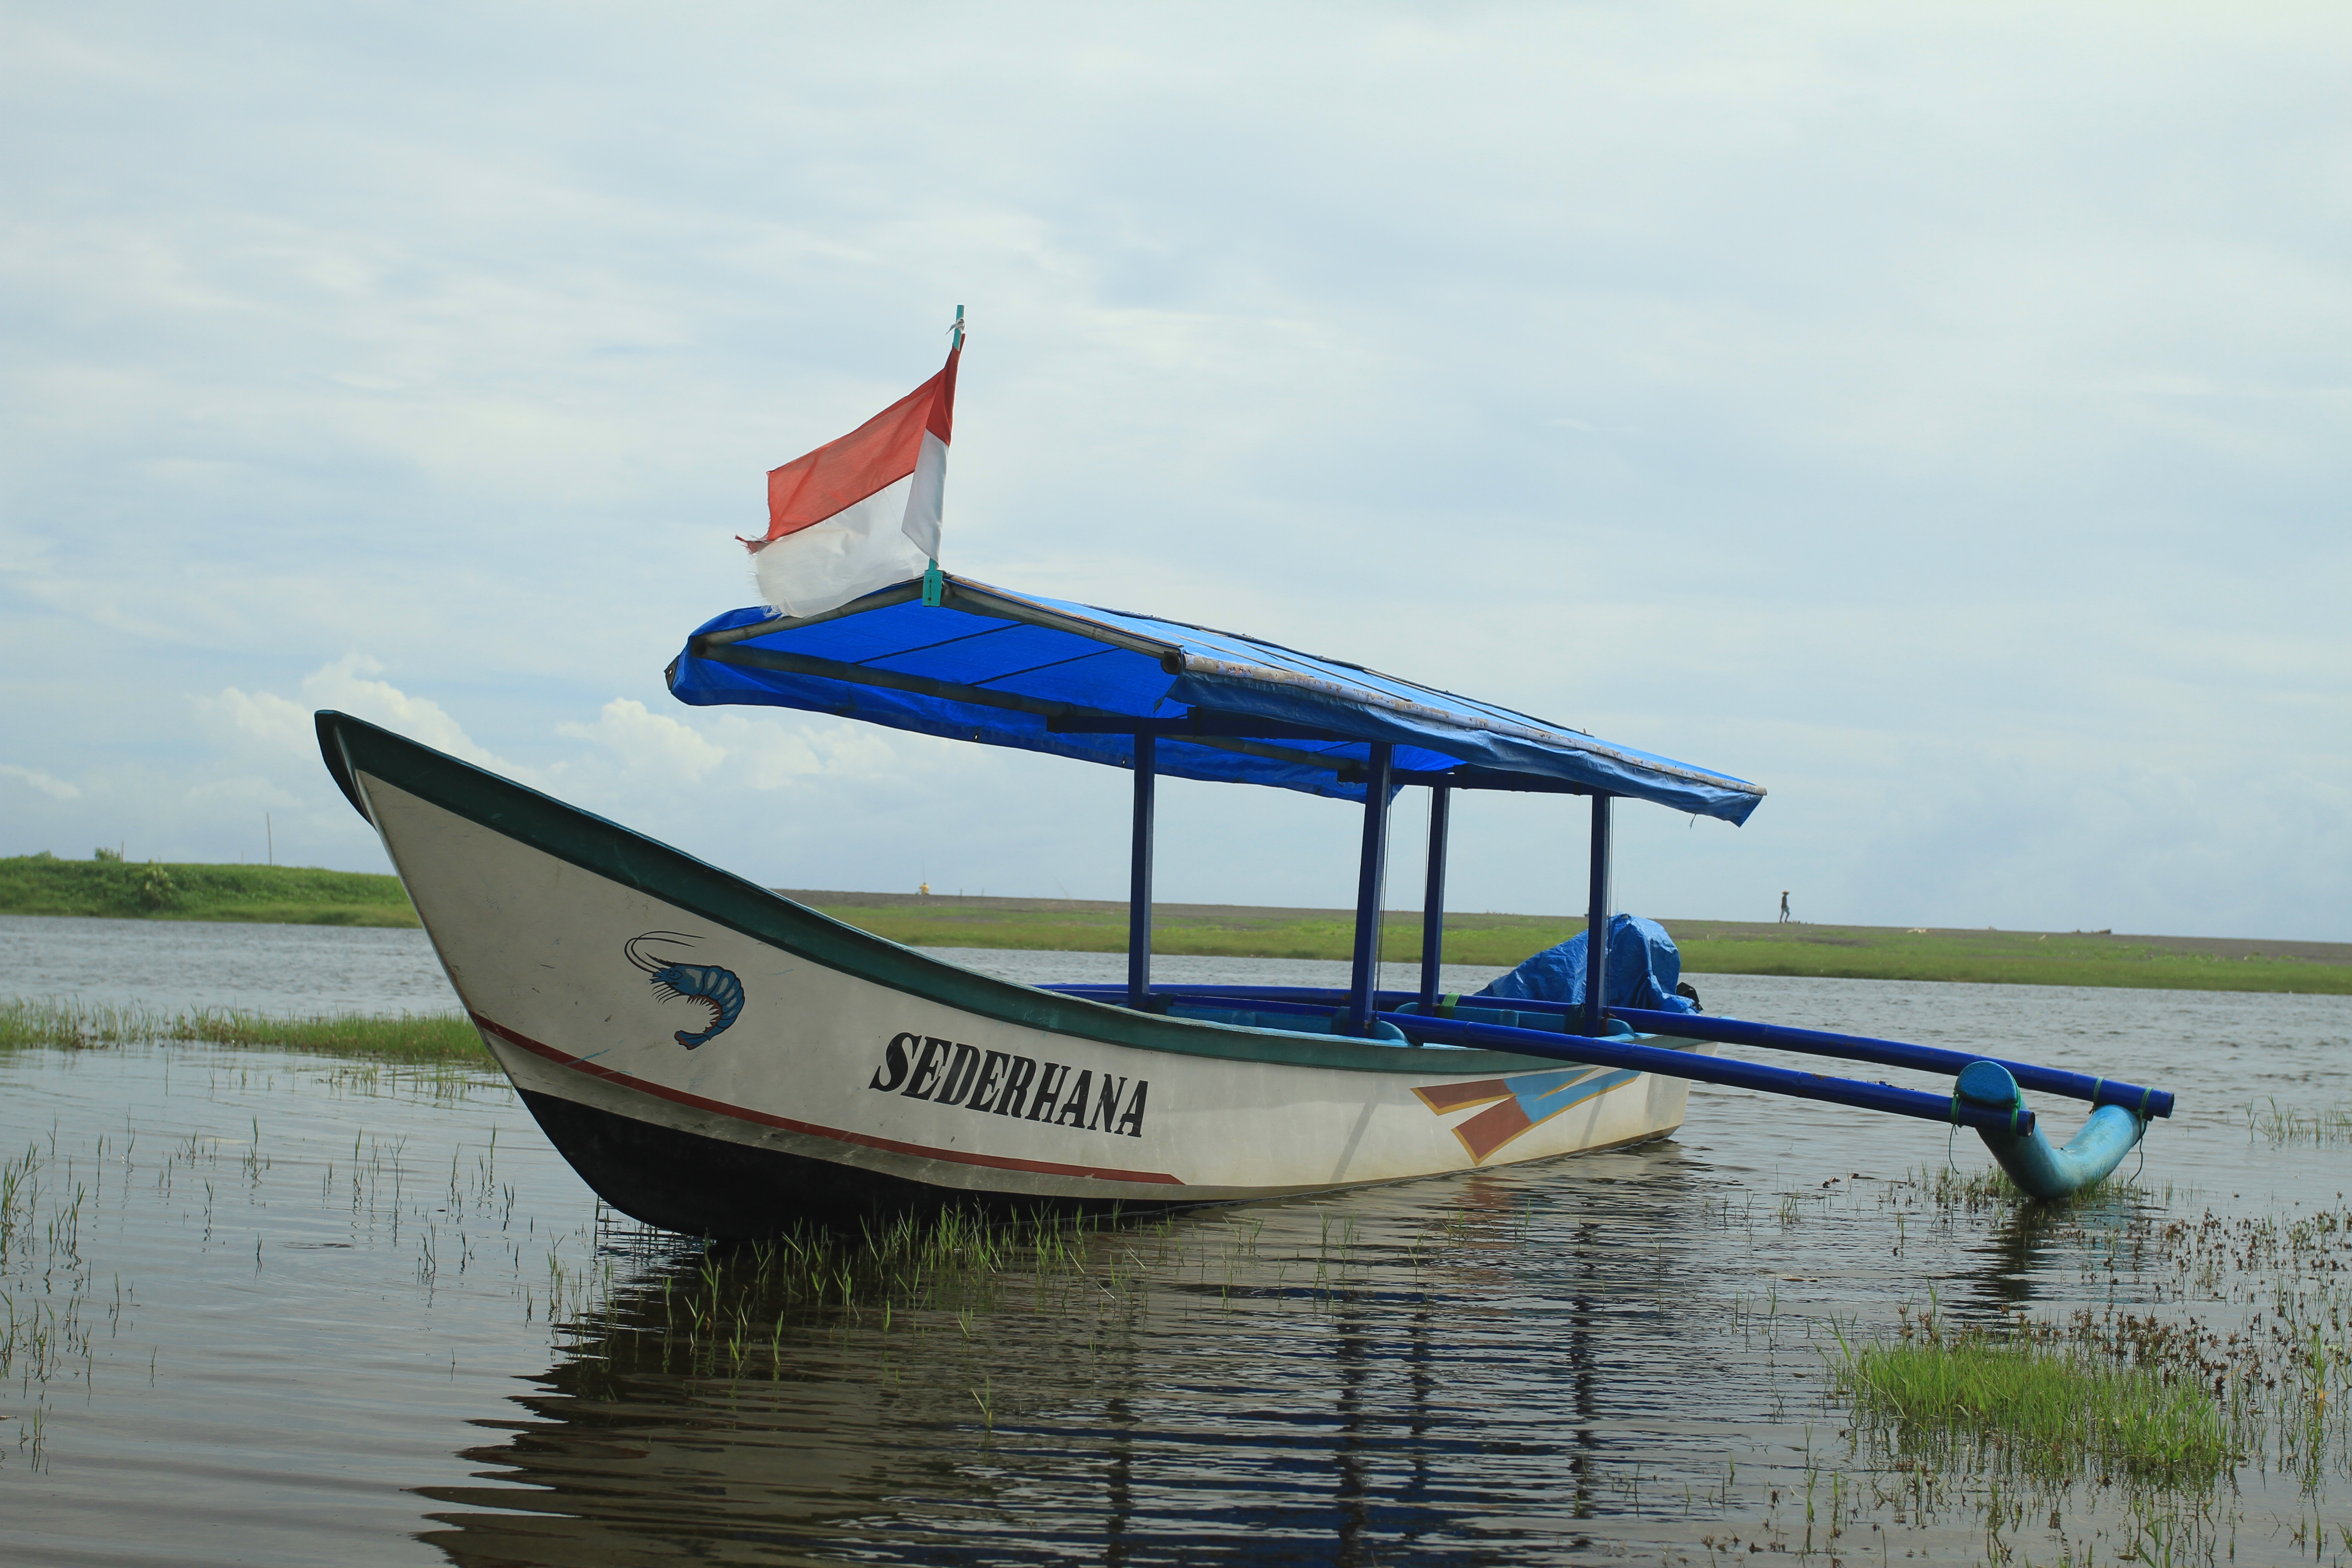
beach, sea, boat, ship, vehicle, boating, watercraft, fishing vessel, dinghy, skiff, watercraft rowing